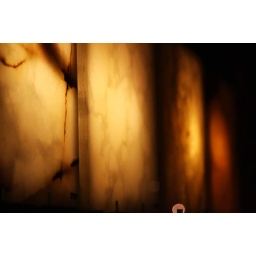
Come and see the new stone international gallery of dining tables in fabulous marbles on the middle floor of the Studio.